Post-Britpop

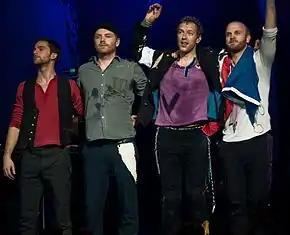
Coldplay, the most commercially successful post-Britpop band to date, on stage in 2008.

These acts were followed by a number of bands who shared aspects of their music, including Snow Patrol from Northern Ireland, and Athlete, Elbow, Embrace, Starsailor, Doves, Toploader, Gomez, and Keane from England. The most commercially successful band in the millennium were Coldplay, whose first two albums "Parachutes" (2000) and "A Rush of Blood to the Head" (2002) went multi-platinum, establishing them as one of the most popular acts in the world by the time of their third album "X&Y" (2005). Snow Patrol's "Chasing Cars" (from their 2006 album "Eyes Open") is the most widely played song of the 21st century on UK radio.